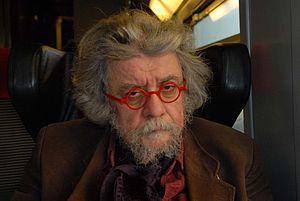
Philippe Gaulier
Philippe Gaulier est un metteur en scène, clown, auteur dramatique et professeur de théâtre français. Il est le fondateur de l'École Philippe Gaulier.